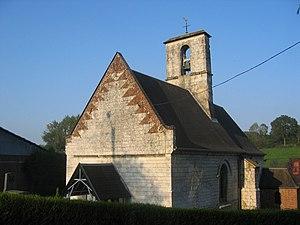
Eglise Notre-Dame de l'Assomption de Boubers-lès-Hesmond
Boubers-lès-Hesmond est une commune française située dans le département du Pas-de-Calais en région Hauts-de-France.